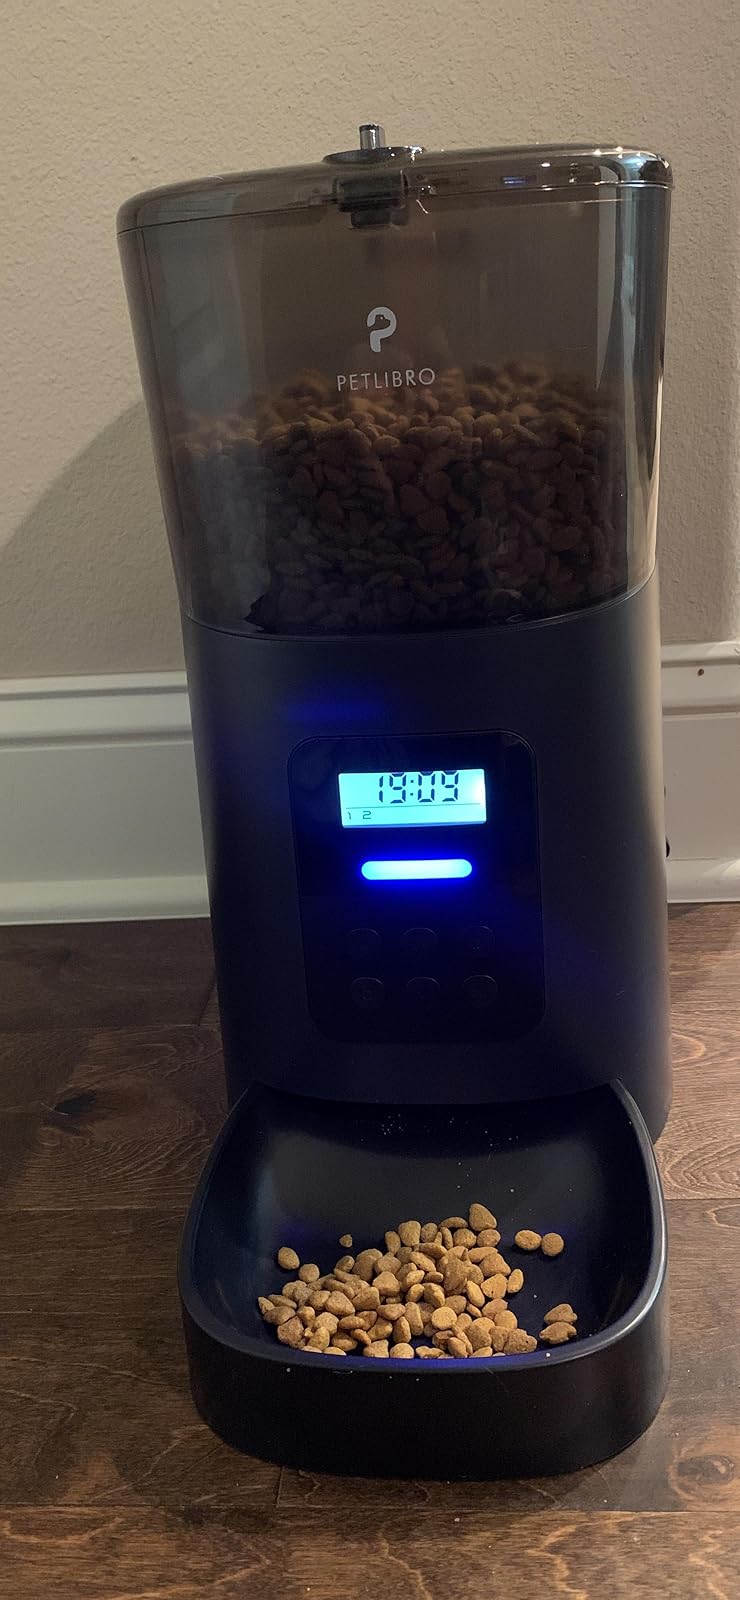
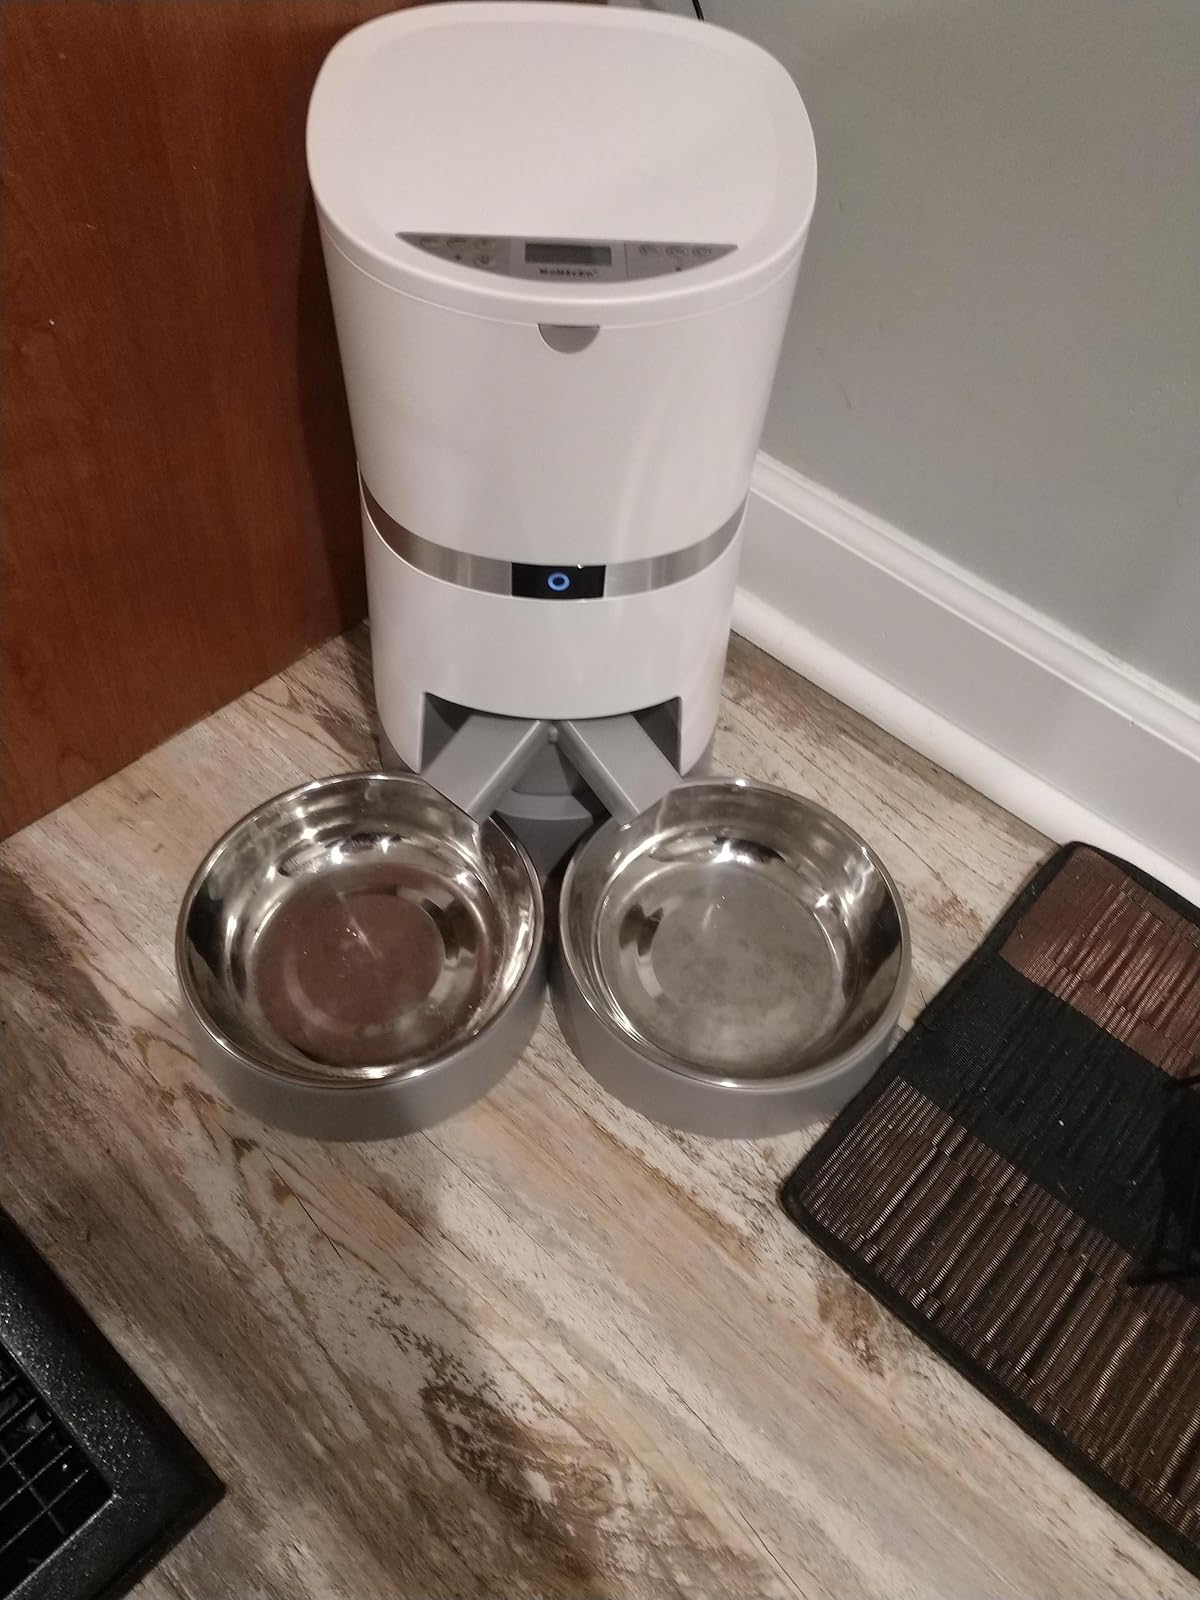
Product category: items_feeder
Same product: no